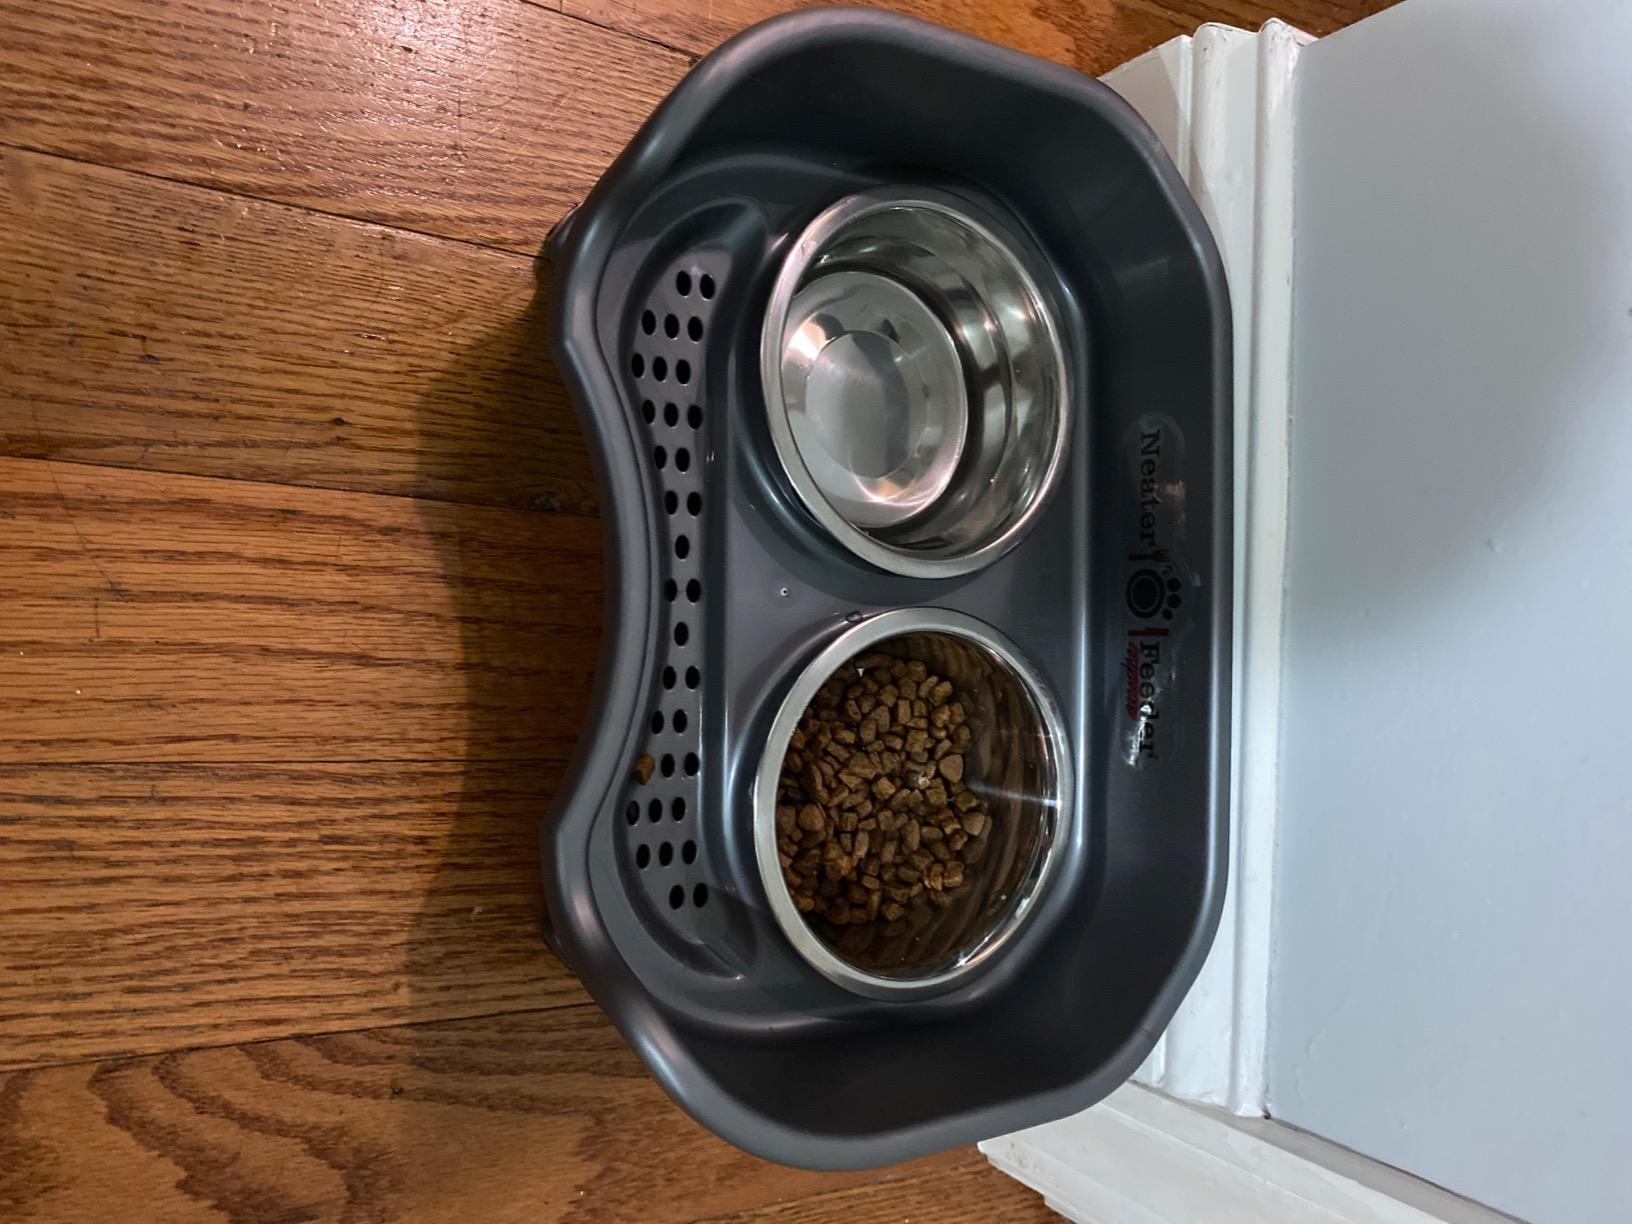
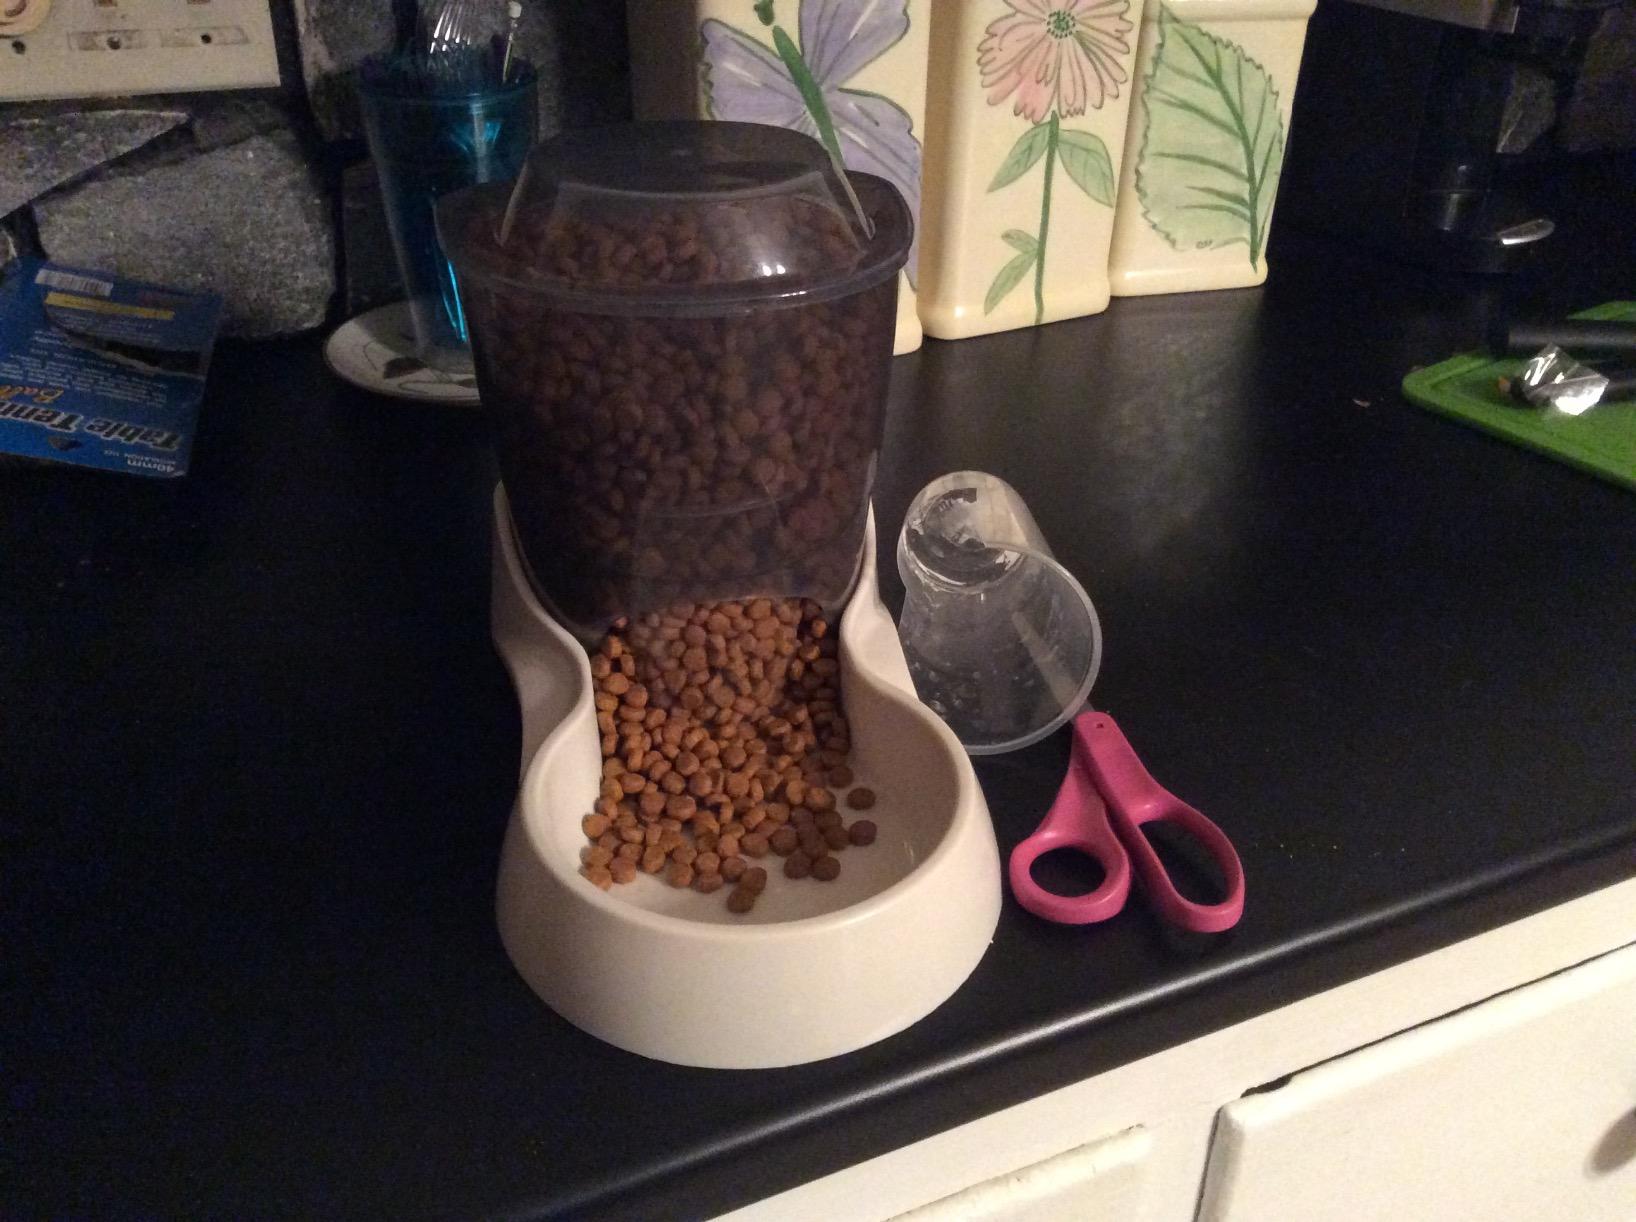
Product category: items_feeder
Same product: no